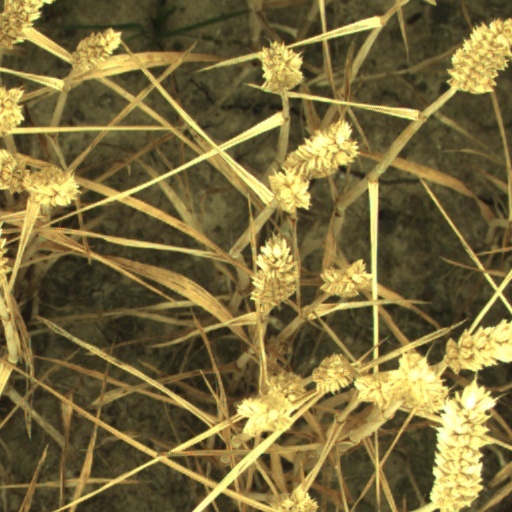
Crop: wheat